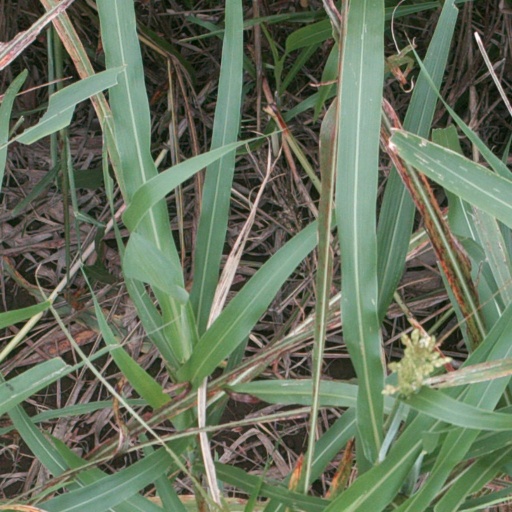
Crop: sorghum